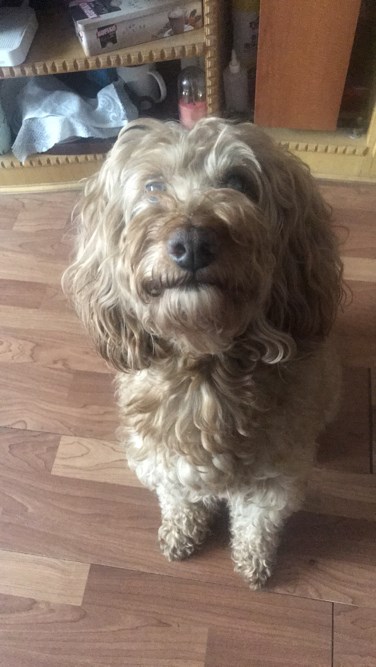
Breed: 2925-n000114-toy_poodle